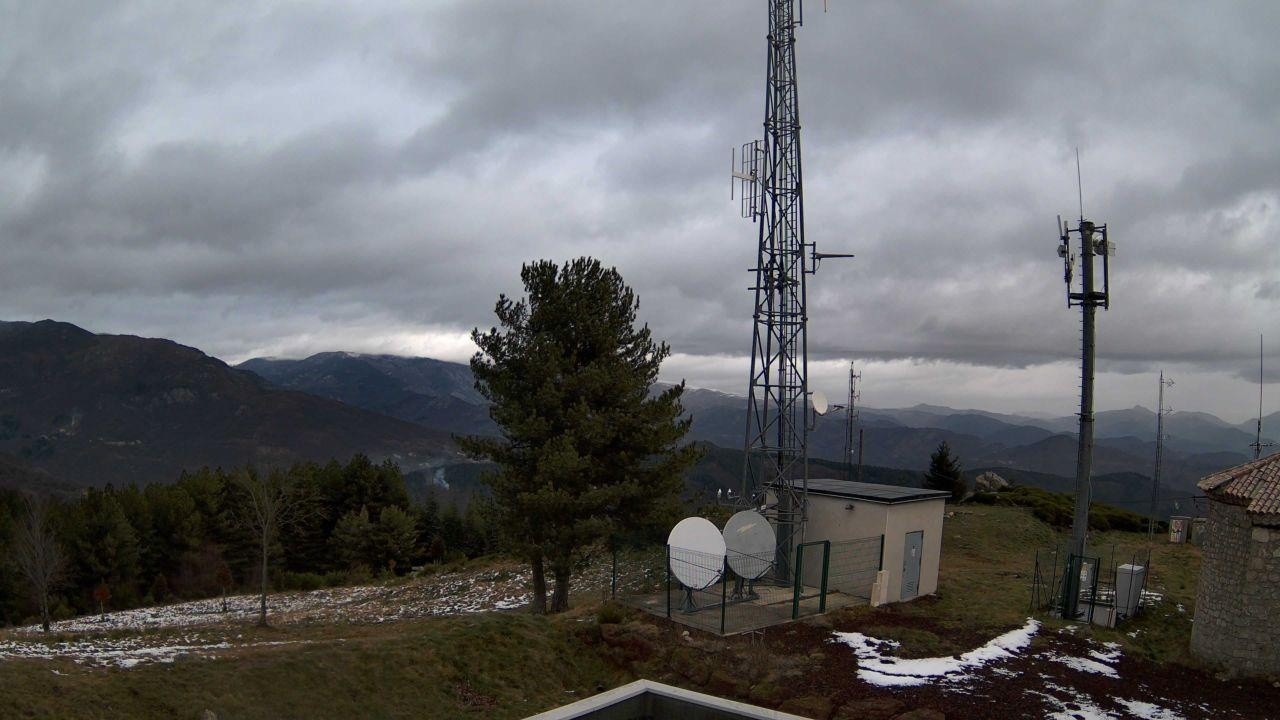
Fire: no
Smoke: yes